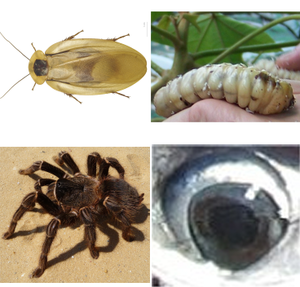
épreuve Dégustation lors Koh Lanta saison 16 épisode 8 diffusée le 21 octobre 2016 sur TF1
Koh-Lanta : L'Île au trésor est la 16ᵉ édition régulière de l'émission de téléréalité Koh-Lanta, diffusée sur TF1 et Tahiti Nui TV du 26 août au 9 décembre 2016. La procédure de sélection des candidats a démarré fin juillet 2015, et l'émission a été tournée en mai et juin 2016 au Cambodge.